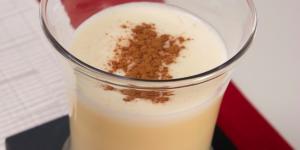
sabajon costeno